Coffee Prince (2007 TV series)

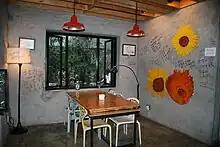
The interior of the filming set featuring the wall flowers painting

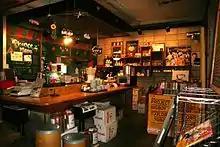
The service counter

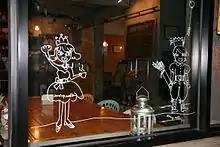
Window art

In 2011, the Hongdae area and the coffee shop were featured in a National Geographic Channel-produced documentary on the Korean Wave titled "Seoul's Got Soul".